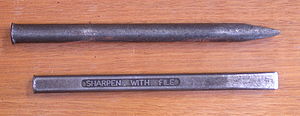
Mejsel
Mejsler
"En mejsel er et fladt, seks- eller ottekantet ""kileformet tilskærpet stålværktøj til bearbejdning af sten, metaller eller træ"". Det har som regel dobbeltfaset æg i den ene ende og slagflade i den anden.